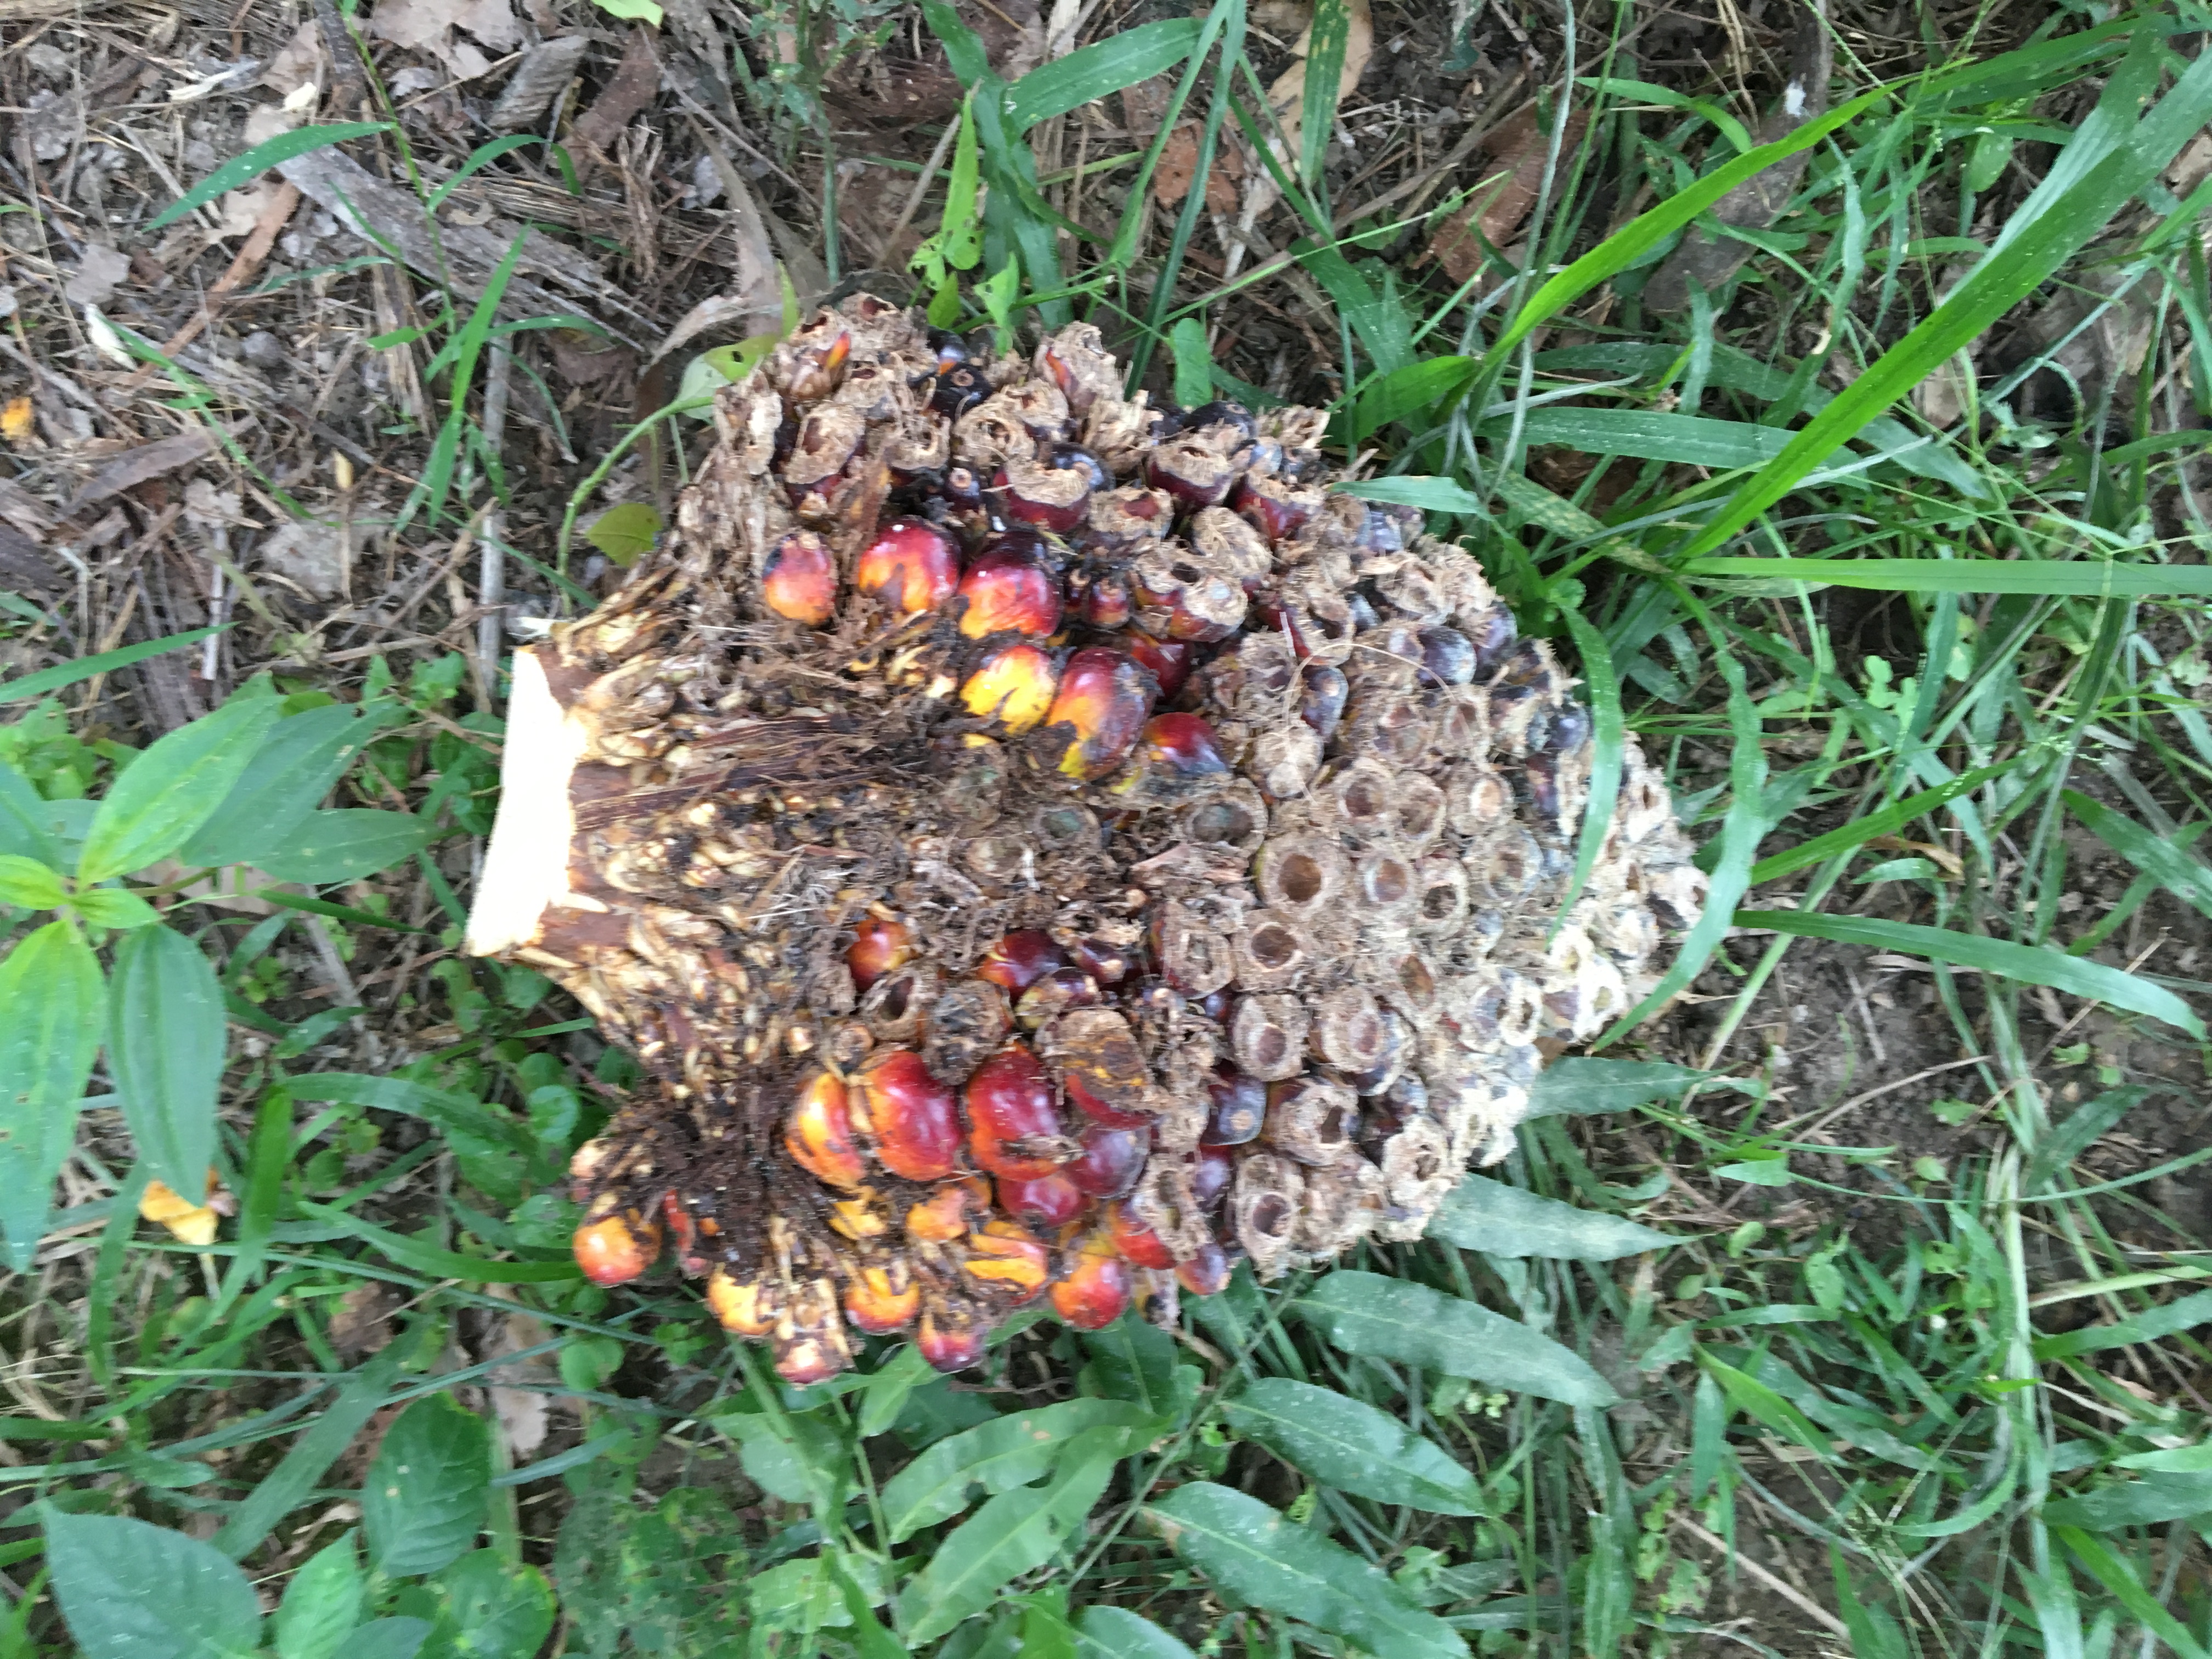
Ripeness: Damaged